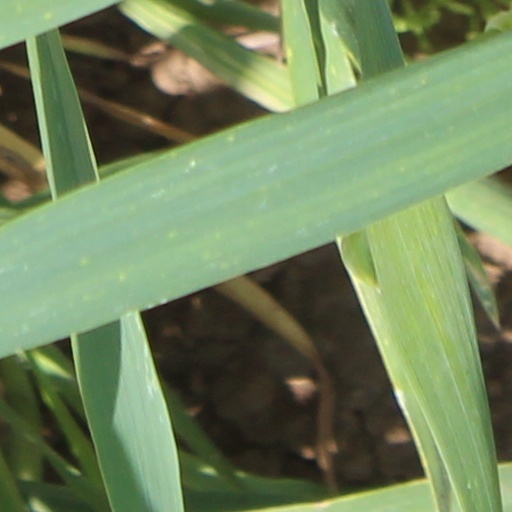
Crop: wheat